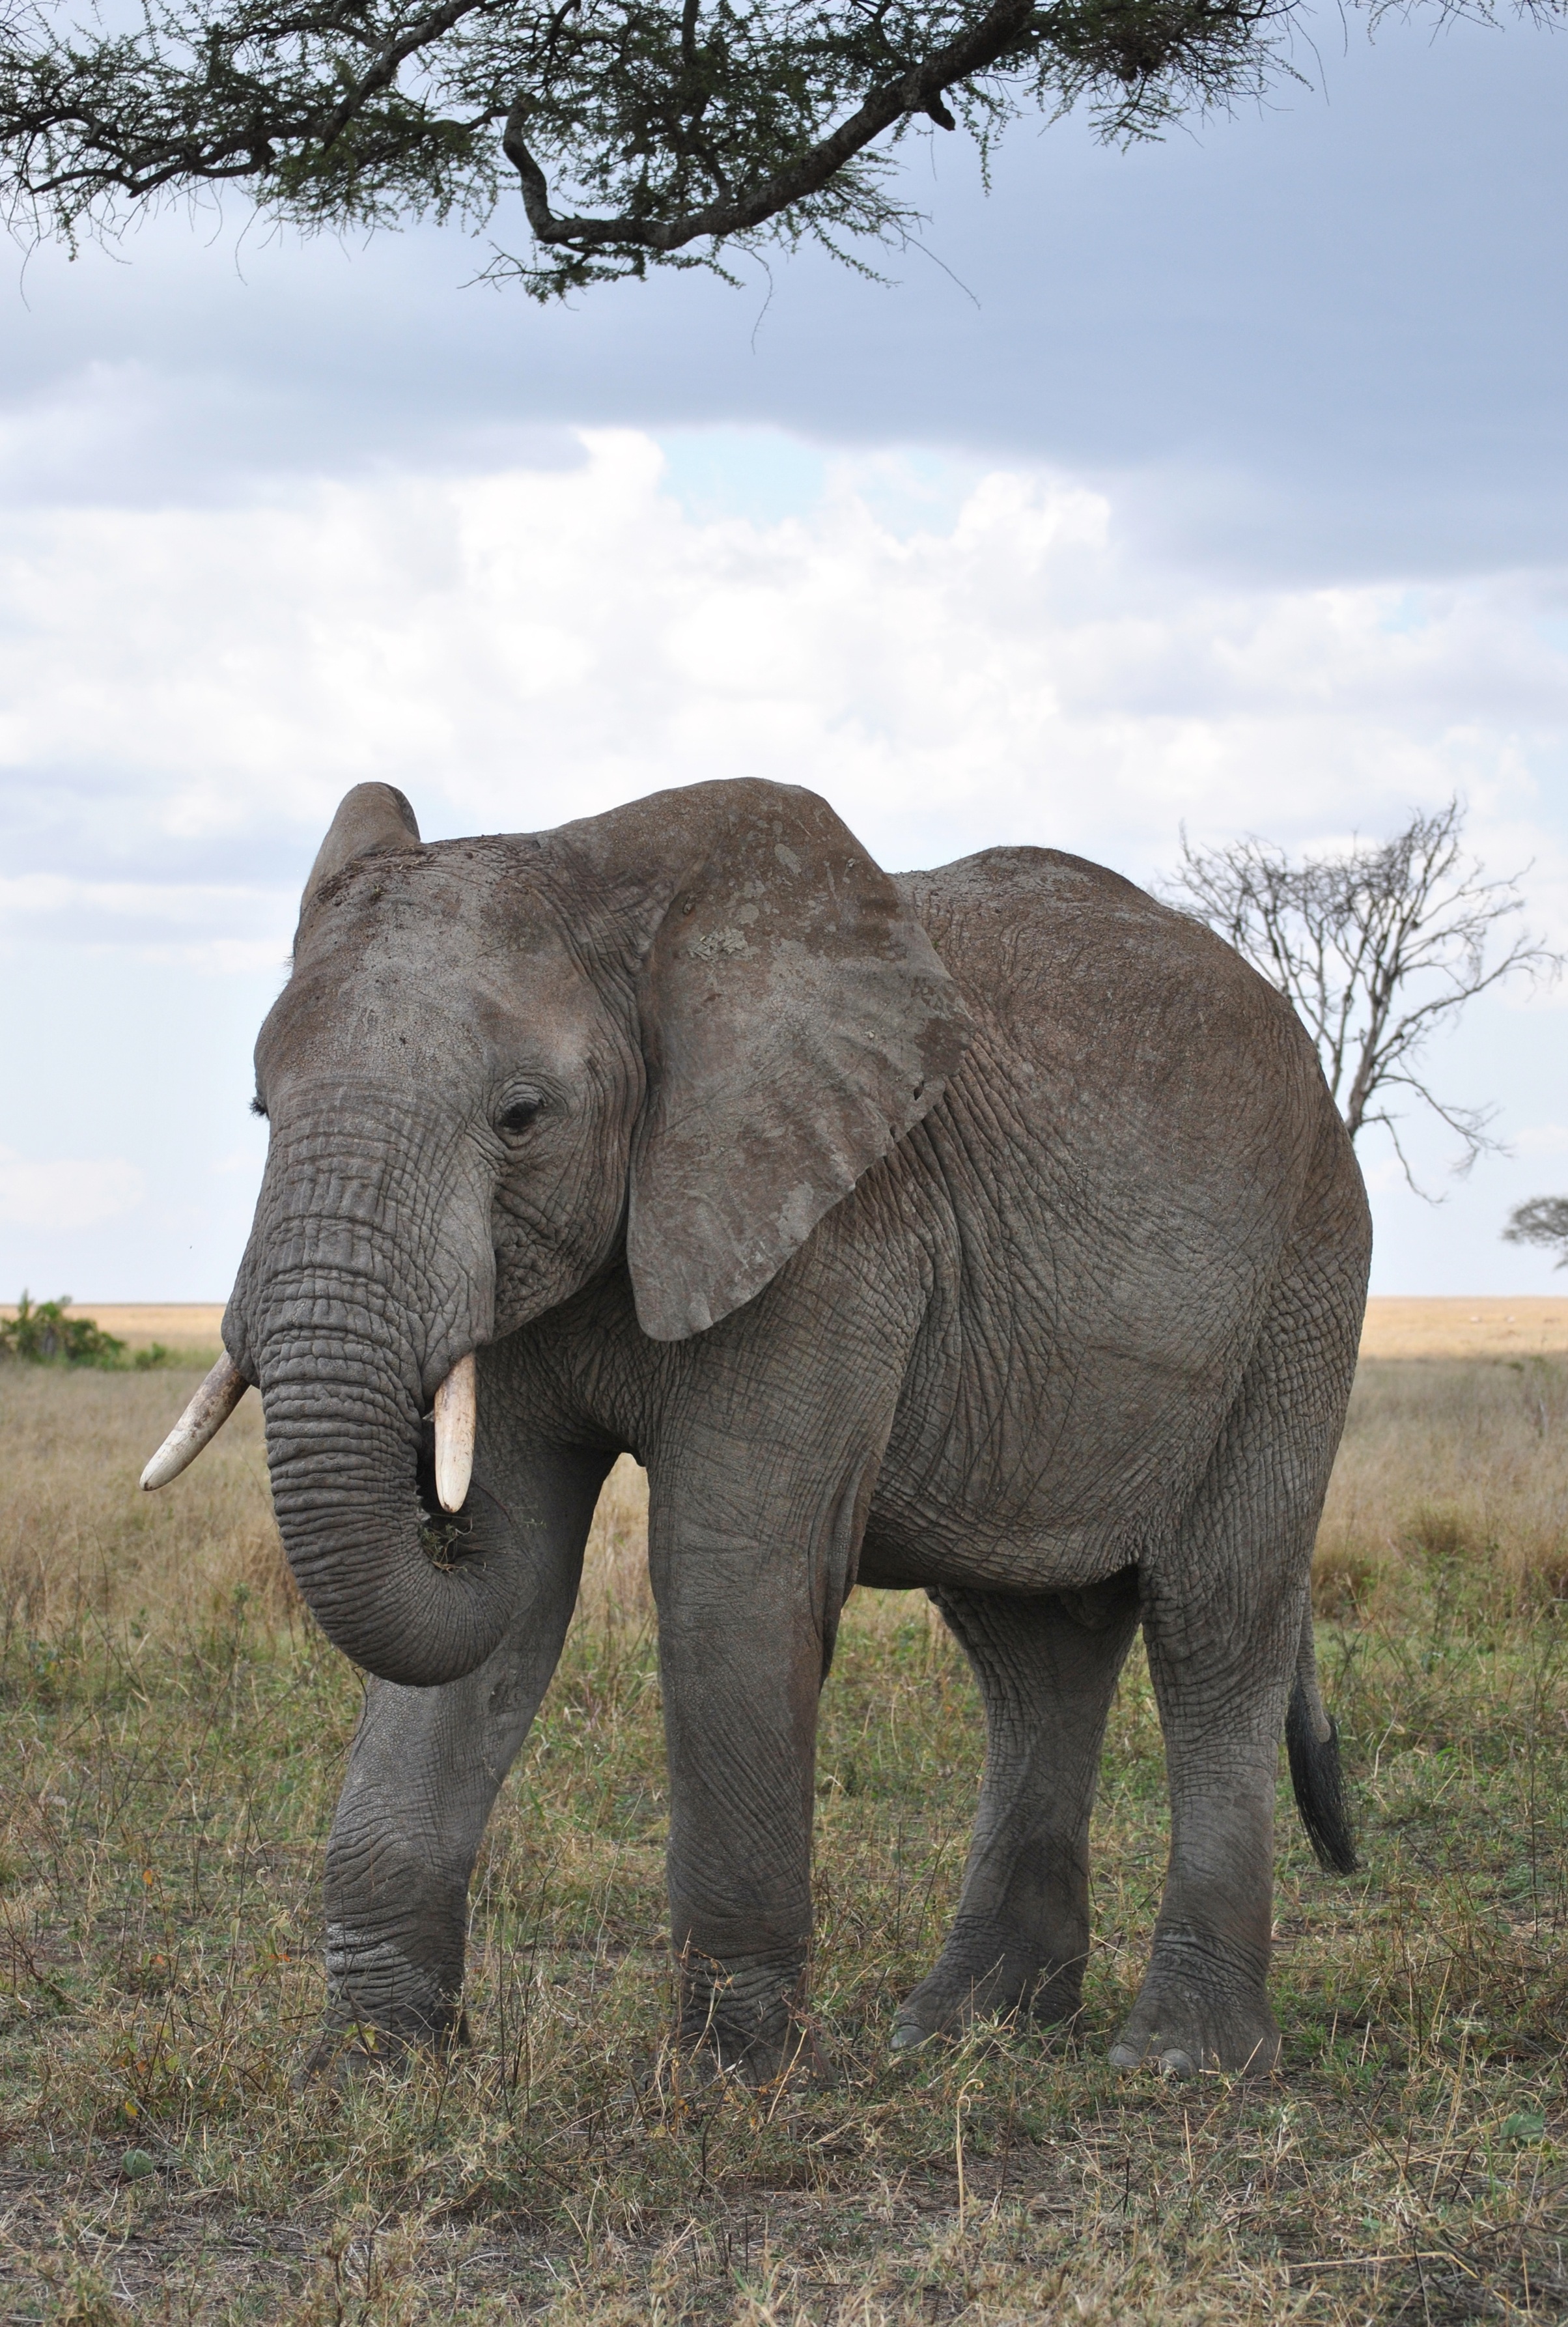
adventure, wildlife, africa, mammal, national park, fauna, elephant, vertebrate, tanzania, safari, serengeti, indian elephant, african elephant, elephants and mammoths